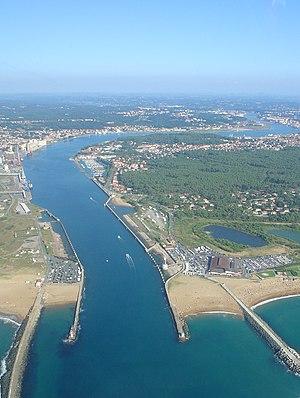
Vue aérienne de l'embouchure de l'Adour
Le détournement de l'embouchure de l'Adour est une opération de travaux publics réalisée en 1578 consistant à détourner l'embouchure de l'Adour de Capbreton vers Bayonne et surtout d'en fixer l'embouchure instable.